Corridors of Blood

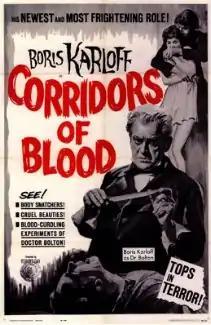
Theatrical release poster

Corridors of Blood (aka Doctor from Seven Dials) is a 1958 British-American period drama film directed by Robert Day and starring Boris Karloff and Christopher Lee. It was written by Jean Scott Rogers. The original music score was composed by Buxton Orr.